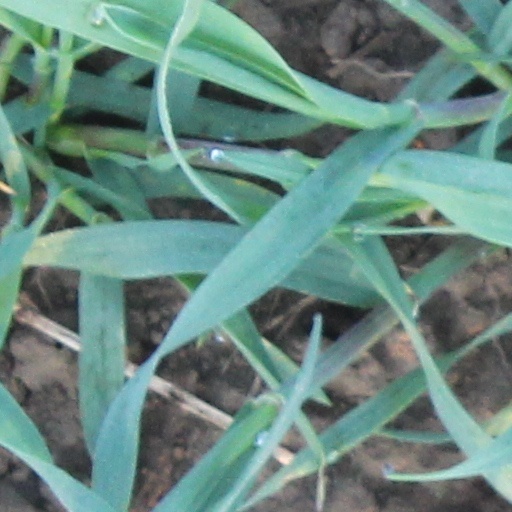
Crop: wheat